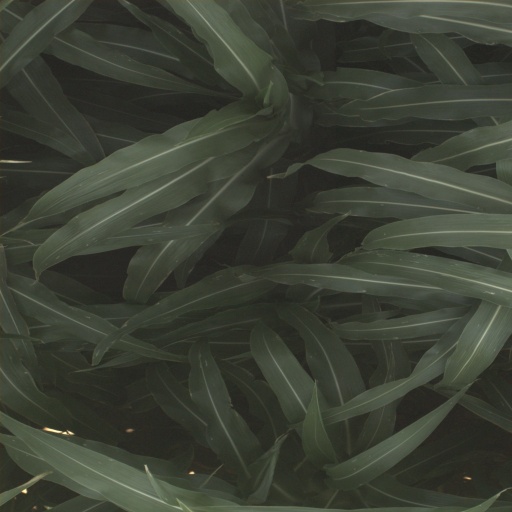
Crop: sorghum